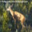
Label: deer